Red Morrison

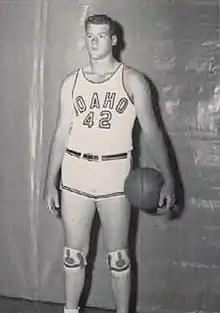
Morrison as a senior at Idaho

Dwight Willard "Red" Morrison (April 26, 1932 – June 7, 2023) was an American professional basketball player.